Scorpion (roller coaster)

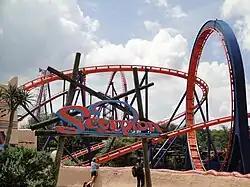
Scorpion seen within the Timbuktu section with SheiKra in the background

Scorpion was a steel roller coaster at Busch Gardens Tampa Bay in Tampa, Florida. Designed by Anton Schwarzkopf and manufactured by Werner Stengel, it opened on May 16, 1980, as the second roller coaster at the park. The roller coaster was added as part of the newly constructed Timbuktu section during the second-phased opening, being surrounded by the Congo and Nairobi sections. The roller coaster reached a maximum height of , with a maximum speed of , and a total length of .